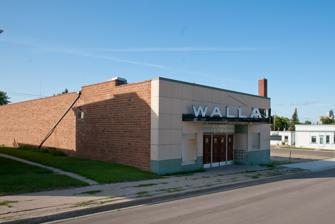
Building: Walla Theater
Country: United States of America
Year built: 1949
United States historic place Walla Theater U.S. National Register of Historic Places Show map of North Dakota Show map of the United States Location 909 Central Ave, Walhalla, North Dakota Coordinates 48°55′27″N 97°54′58″W / 48.92417°N 97.91611°W / 48.92417; -97.91611 Area less than one acre Built 1949 Built by Crosier, Perry E. & Son; Swedberg Construction Co. Architectural style Moderne NRHP reference No. 10000266 Added to NRHP May 17, 2010 The Walla Theater on Central Ave. in Walhalla, North Dakota was built in 1949. It was designed by Minnesota architect Perry Crosier in Moderne style. It was listed on the National Register of Historic Places in 2010. References